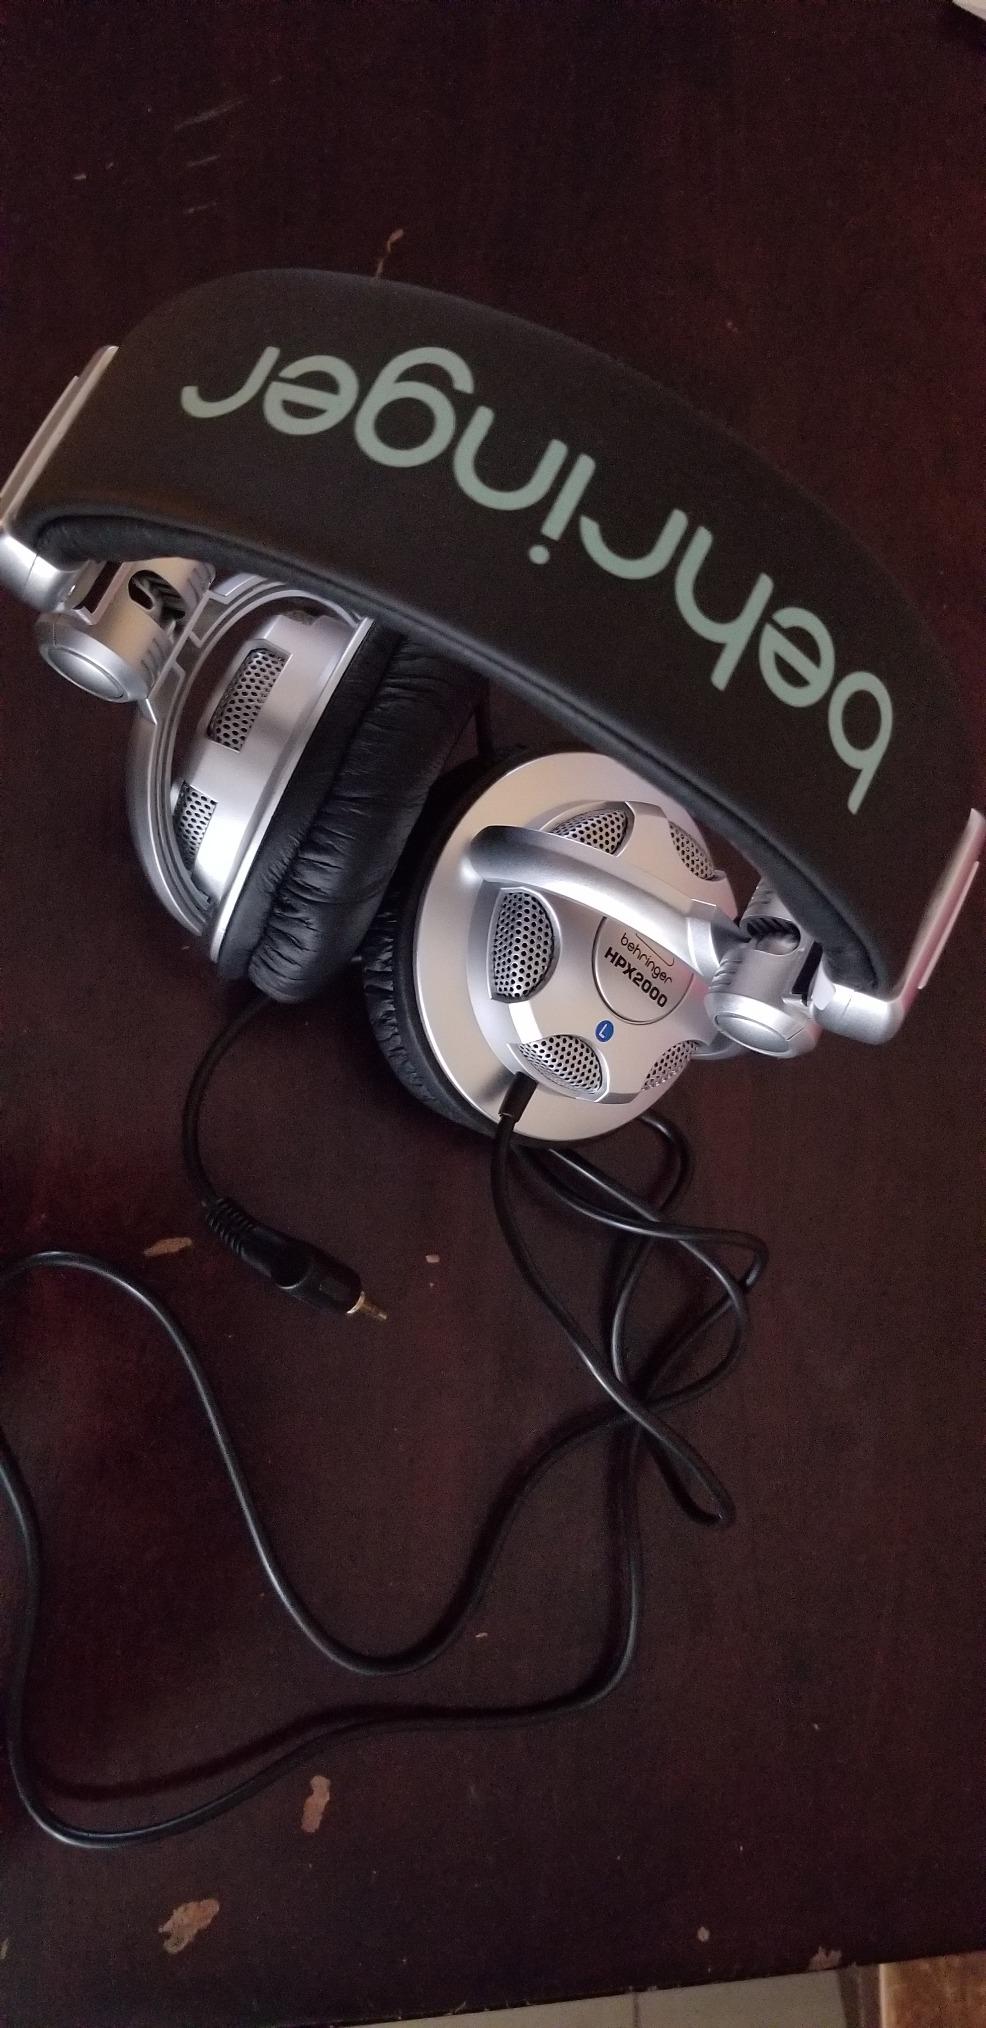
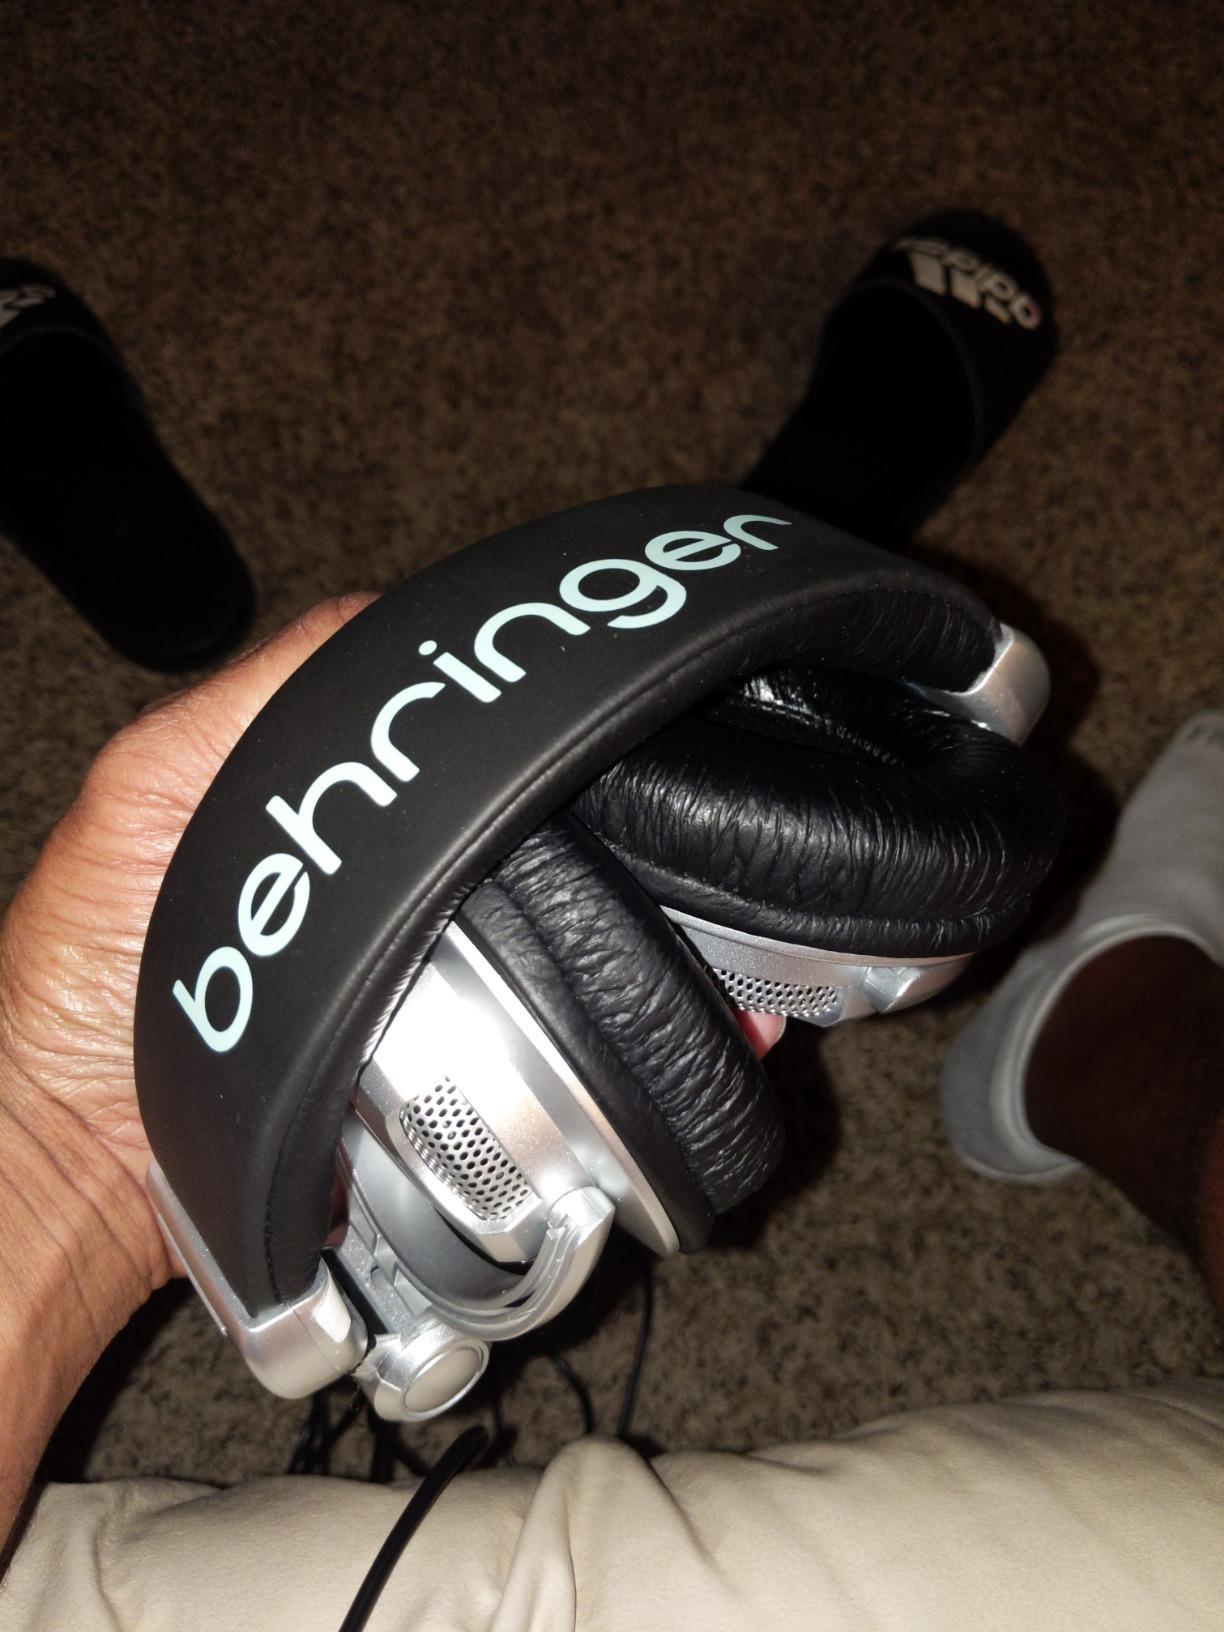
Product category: headphones
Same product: yes